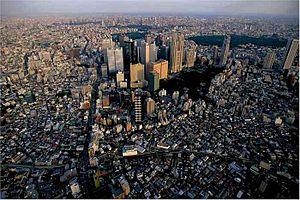
L’histoire du Japon commence avec le peuplement d'un groupe d'îles au sud-est de la péninsule coréenne, environ 100 000 ans av. J.-C. Les premières traces d'industrie, des pierres polies, remontent à 32 000 ans. Des poteries, parmi les plus anciennes de l'humanité, sont produites vers 13 000 ans avant notre ère lors de la période Jōmon, et comprennent les premières formes d'œuvres artistiques : les dogū. 400 ans avant notre ère sont introduites des technologies venant de Chine et de Corée comme la riziculture et la fonte du bronze et du fer.
Le nom d'histoire contemporaine du Japon désigne la période ayant suivi la fin de la Seconde Guerre mondiale. La Constitution d'après-guerre a été modifiée, le nouveau texte entrant en application en 1947. Cette période est appelée l'après-guerre ou le Japon d'après-guerre.
Nishi-Shinjuku est un quartier d'affaires de l'arrondissement de Shinjuku à Tōkyō. Avant de s'appeler Nishi-Shinjuku, ce quartier s'appelait Tsunohazu.